United States Coast Guard Cutters

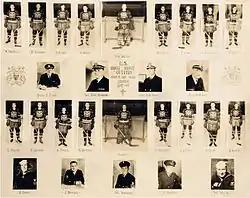
1943–44 team photo of the United States Coast Guard Cutters hockey team.

The United States Coast Guard Cutters were a senior amateur ice hockey team operated by the United States Coast Guard Yard on Curtis Bay, Baltimore. The team played in the Eastern Amateur Hockey League for parts of two seasons, using Carlin's Iceland for home games. The Cutters were a separate team from the established Coast Guard Bears of the United States Coast Guard Academy.